Barr Castle

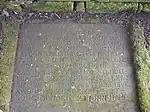
Alexander Hamilton of Barr Gravestone

Margaret Hamilton, eldest daughter of Allan Hamilton of Ferguslie, married John Wallace, second son of William Wallace of Elderslie. It was a term of the contract that the husband was to assume the name and arms of Hamilton. Accordingly on 9 July 1647 a grant under the Great Seal was made to John Wallace of the right to do so, hence the Hamiltons of Barr.